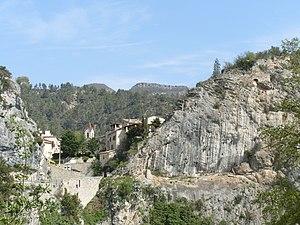
Entrée (Sud) du village de Cuébris (Alpes Maritimes)
Cuébris est une commune française située dans le département des Alpes-Maritimes, en région Provence-Alpes-Côte d'Azur.